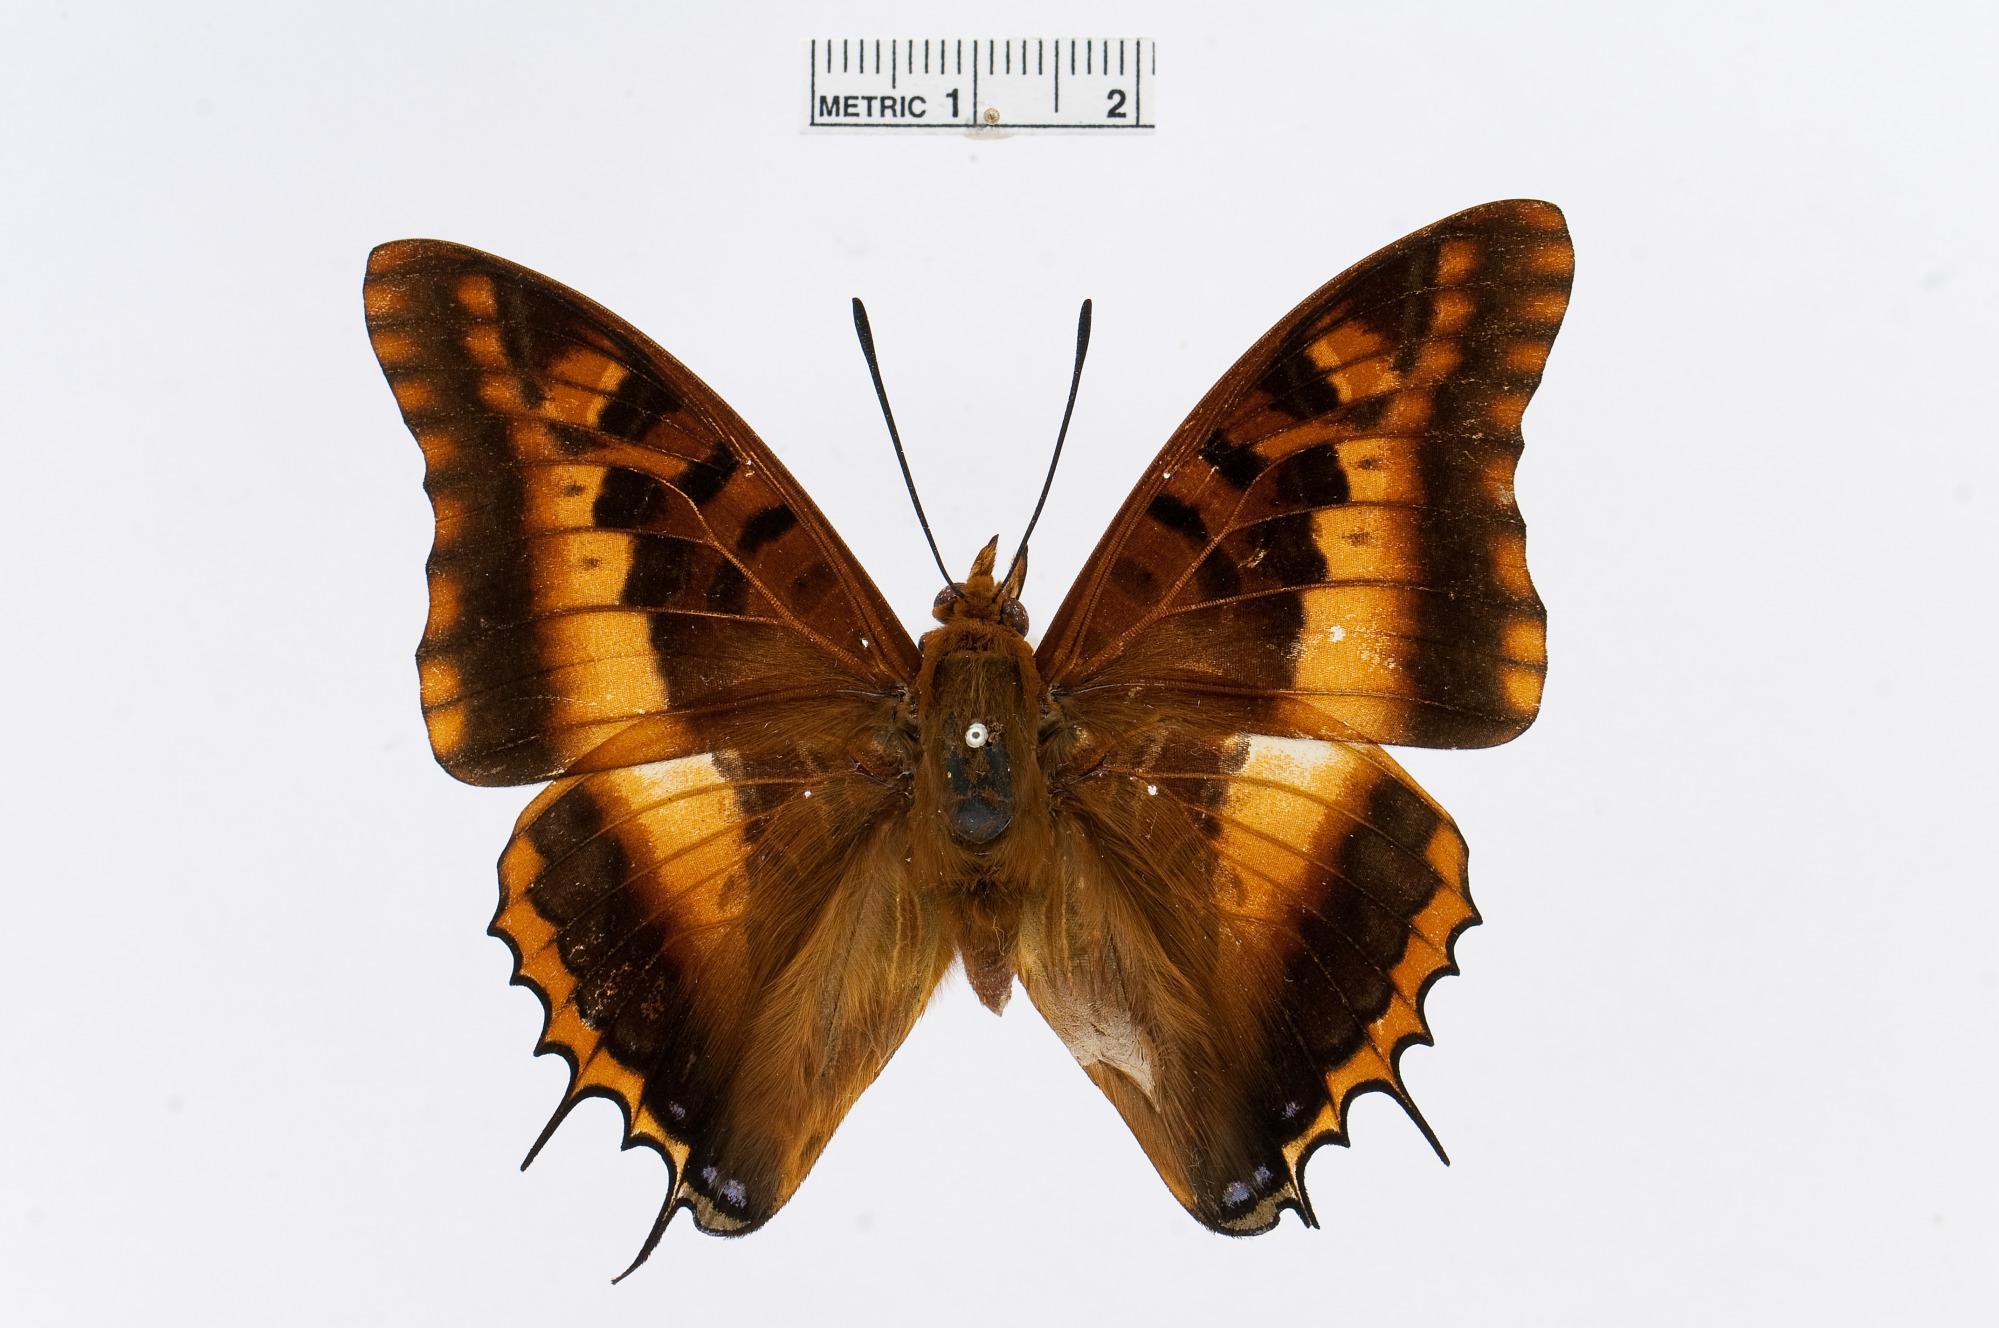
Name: Charaxes druceanus
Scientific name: Charaxes druceanus Butler, 1869
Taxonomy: Animalia, Arthropoda, Insecta, Lepidoptera, Nymphalidae, Charaxinae